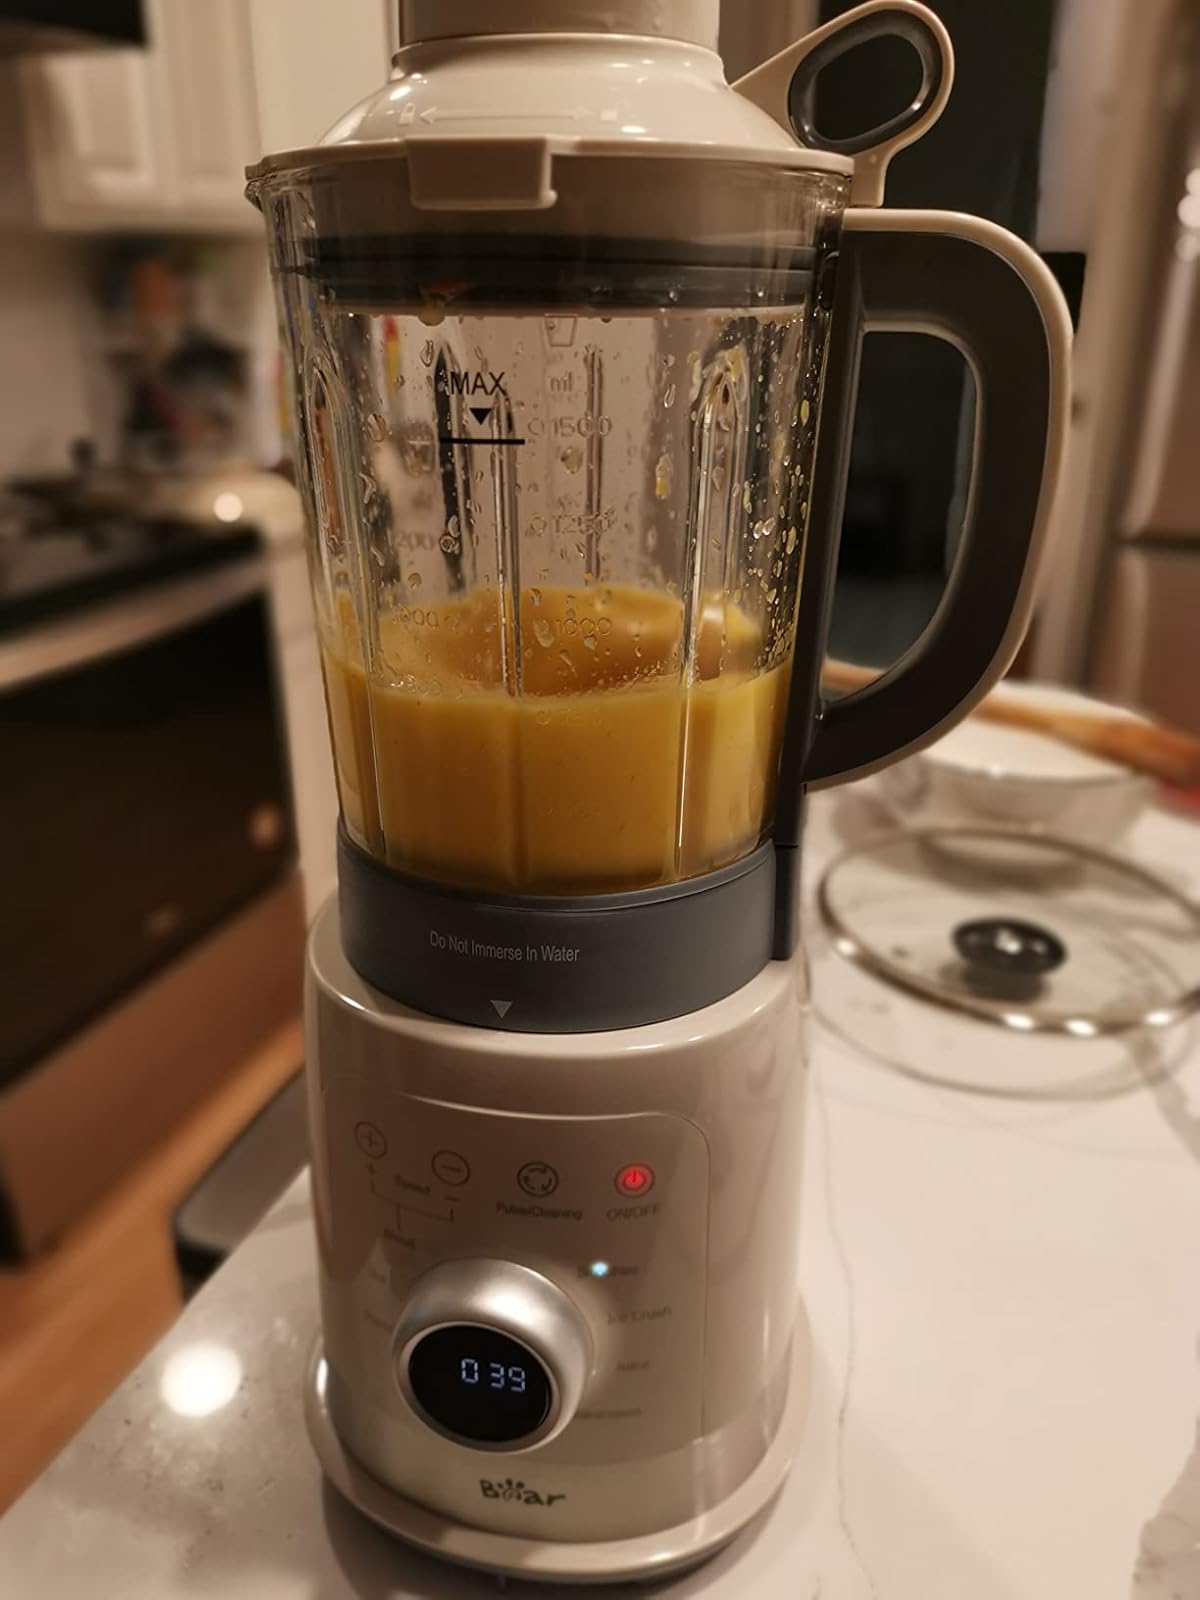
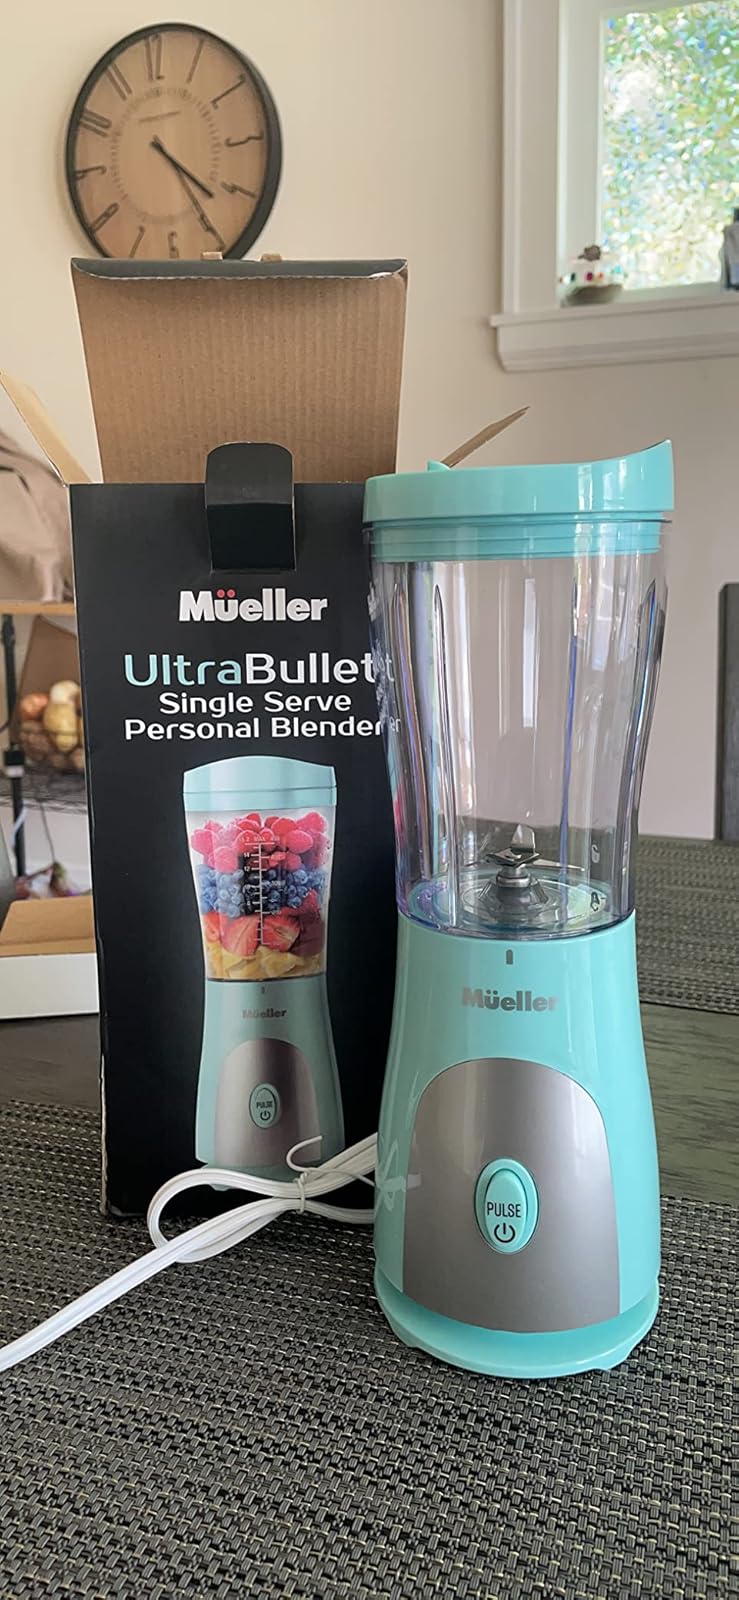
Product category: items_blender
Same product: no